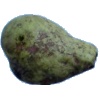
Label: Pear Stone 1